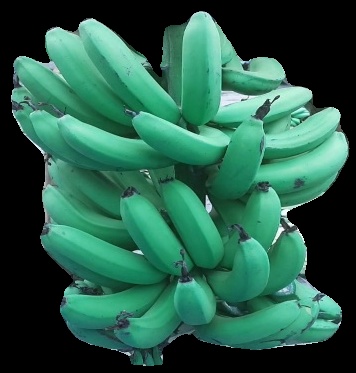
Variety: pachbale
Grade: grade3